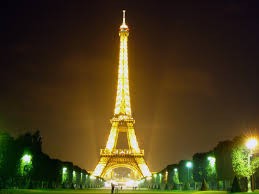
Landmark: Eiffel Tower